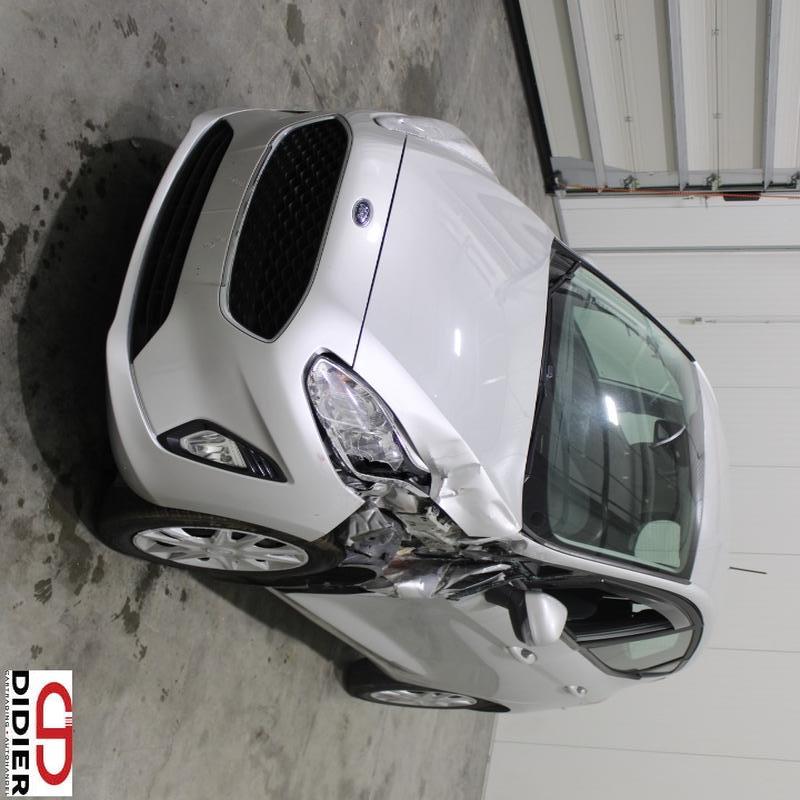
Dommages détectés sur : capot, aile avant gauche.
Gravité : majeur